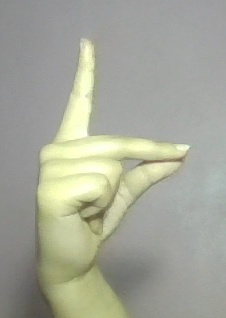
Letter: ta